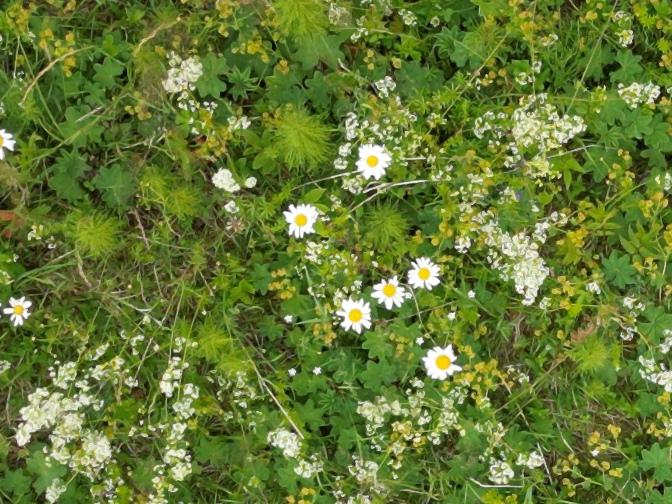
Flowers visible: yarrow flowers,  daisy flowers, yarrow flowers, yarrow flowers, yarrow flowers, yarrow flowers,  daisy flowers, yarrow flowers,  daisy flowers,  daisy flowers, yarrow flowers,  daisy flowers, yarrow flowers, yarrow flowers, yarrow flowers,  daisy flowers, yarrow flowers, yarrow flowers